John V, Count of Nassau-Siegen

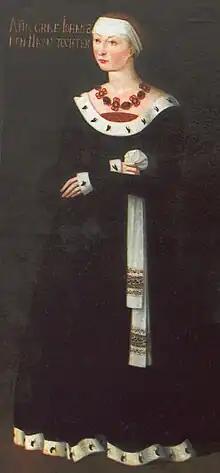
Anne of Nassau-Siegen, John's eldest sister. Anonymous portrait, .

Dillenburg did not have its own parish church; the city and castle were part of the parish church in Feldbach. However, there was a chapel in the valley. At John's request, Archbishop John II of Trier, granted the inhabitants of the castle and the valley permission in a charter of 30 May 1477 to hold part of the services, such as masses and sermons, in this chapel. For the big celebrations, a visit to the parish church in Feldbach remained mandatory. The sacrament of baptism and burials could only take place there. Again at John's request, the archbishop moved the parish church with the right of baptism and the other sacraments from Feldbach to Dillenburg in a charter of 10 September 1490, where the count and the inhabitants were able to expand the chapel into a fully functioning church at their own expense. Only the churchyard remained in Feldbach, where John and his successors only had to take care of the continued existence of the church and regular services. If John and his successors wished, they could be buried in or near the new church in Dillenburg. Although John and the inhabitants of Dillenburg had to bear the construction costs of the church together, the latter had to bear the further maintenance and repair costs alone. It is likely that John assumed the major part of the building costs. The rebuilding of the chapel progressed so fast that the new city church could be consecrated already on 3 June 1491. It took until 1500 before the construction was completed.